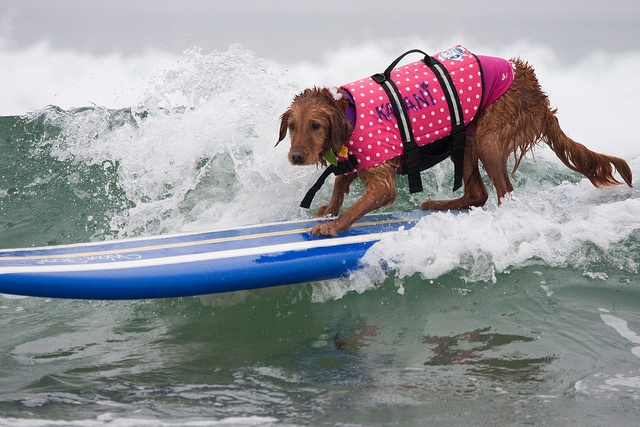
a dog riding a surf board on a wave
A dog is wearing a pink polka dotted life vest while on a surfboard.
A dog wearing a life vest on a surfboard in the water
A dog riding a surfboard on the water.
A dog with a life jacket surfs in the ocean.